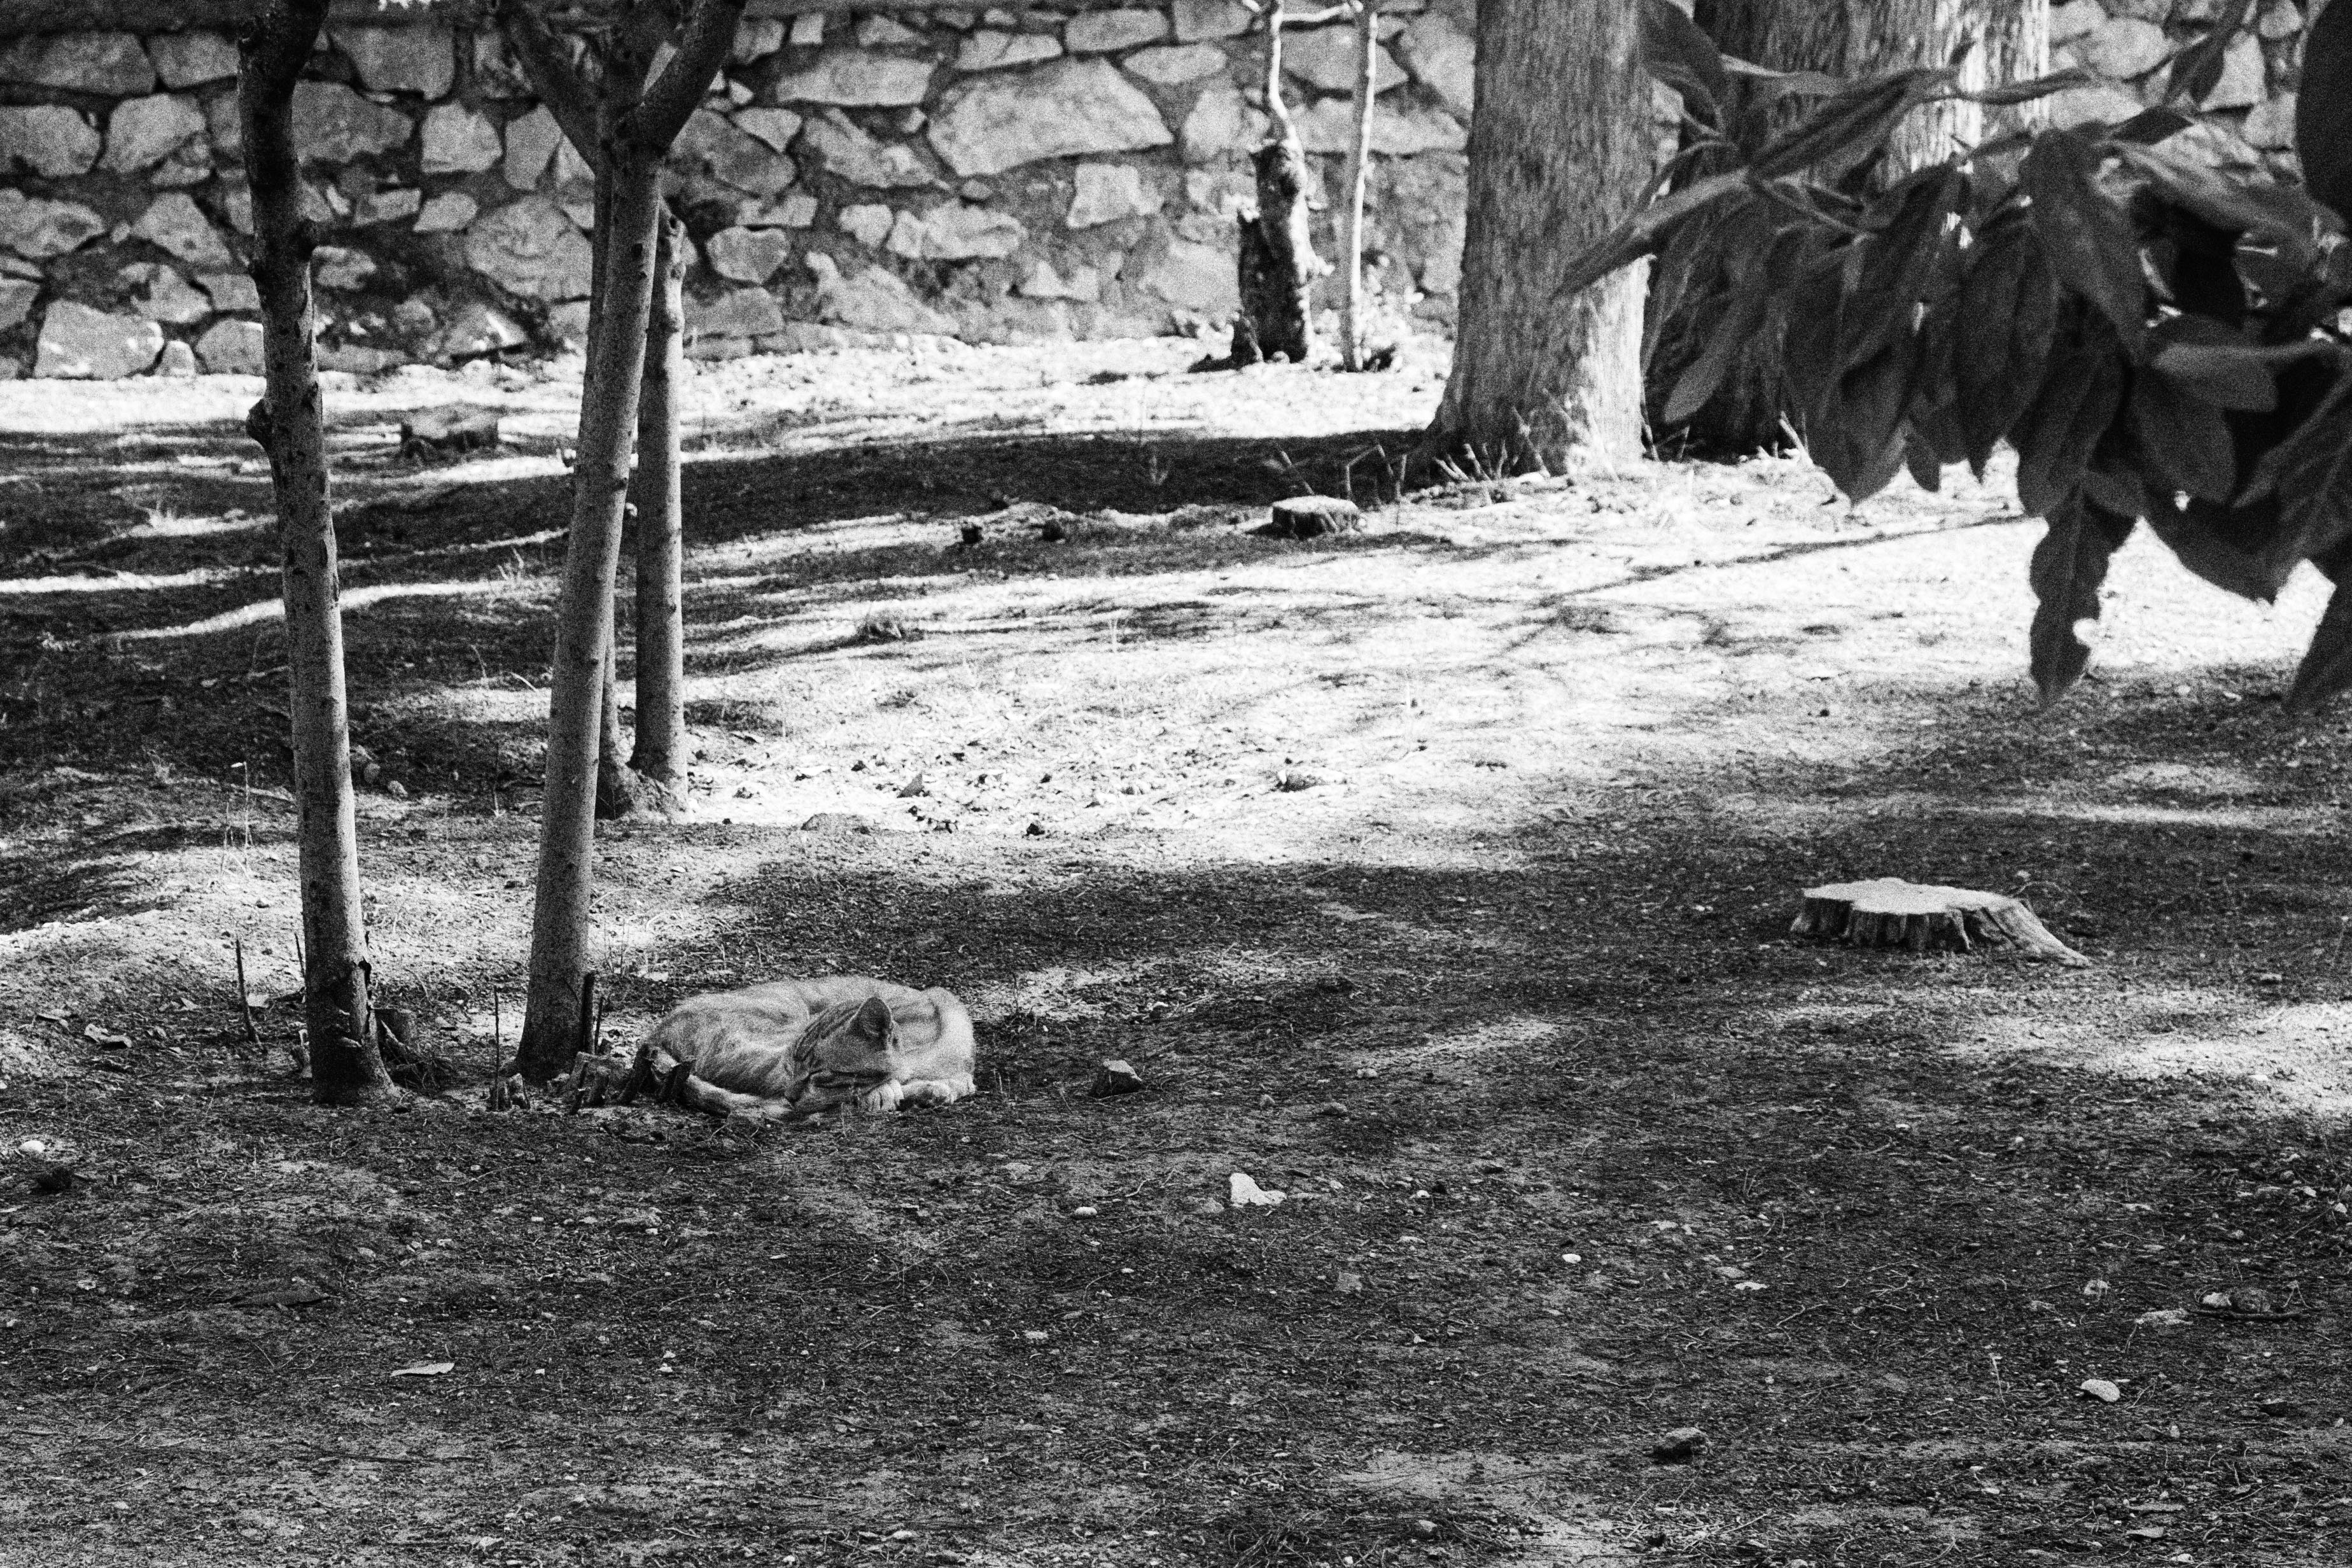
tree, black and white, street, urban, travel, fujifilm, black, monochrome, greece, fuji, fujix, fujixe1, peloponnese, epidaurus, monochrome photography